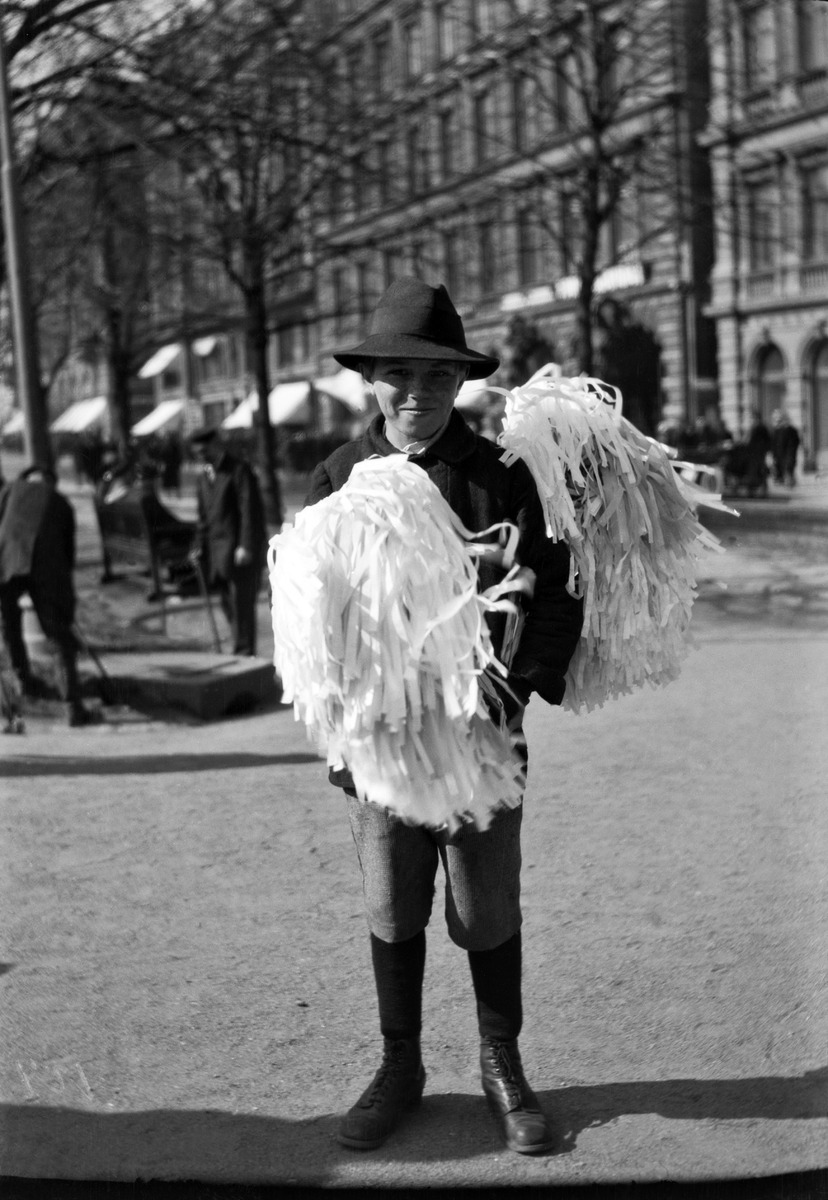
Vappuviuhkojen myyjä Runebergin Esplanaadilla
sisällön kuvaus: Vappuviuhkojen myyjä Runebergin Esplanaadilla mustavalkoinen
Kuvaaja: Timiriasew, Ivan, valokuvaaja
Ajankohta: kuvausaika 1916
Paikka: Suomi, Uusimaa, Helsinki, Kaartinkaupunki Helsinki, Runebergin esplanadi
Aiheet: vuotuisjuhlat vappu, kauppa, pojat, vaatteet lastenvaatteet